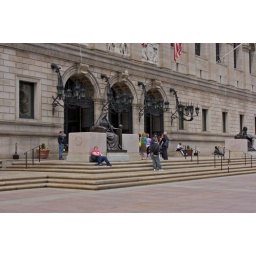
A pic of the Boston public library... That's my wife in the pink shirt